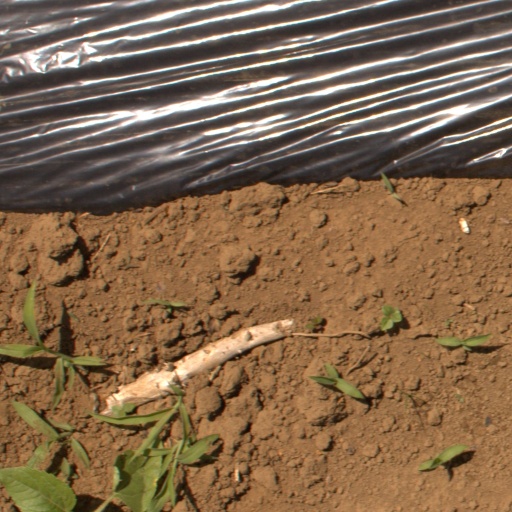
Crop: Jerusalem artichoke